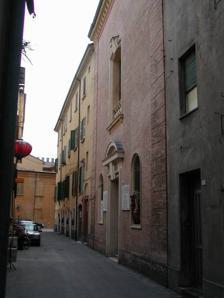
Building: Synagogue of Reggio Emilia
Country: Italy
Year built: 1856
Synagogue in Reggio Emilia, Italy Sinagoga di Reggio Emilia Facade of Reggio Emilia Synagogue Religion Affiliation not in use Location Location Reggio Emilia , Emilia Romagna, Italy Geographic coordinates 44°42′00″N 10°37′43″E / 44.69994°N 10.62849°E / 44.69994; 10.62849 Architecture Architect(s) Pietro Marchelli Style Neoclassical architecture Groundbreaking 1856 Dome (s) 3 The Synagogue of Reggio Emilia or the Sinagoga di Reggio Emilia is located on the Via dell'Aquila of Reggio Emilia , in the region of Emilia Romagna, in Italy. living in the Grand Duchy of Tuscany in 1848. History A synagogue was located at the site since 1672; the Jewish community had been confined to a ghetto in this area. While the papacy through the bull Cum nimis absurdum called for establishment of a ghetto in 1555, only during the regency (1658 – 1662) of Duchess Laura Martinozzi , Duke Alfonso IV d'Este 's widow, was this rule was enforced in Reggio. From there on, Jews had to live within the boundaries of the streets San Rocco, Caggiati, della Volta, dell'Aquila, and Monzermone. This synagogue was rebuilt to replace the prior building; it was designed by Pietro Marchelli in 1849 and completed by 1856. The Napoleonic government abolished the laws restricting Jews to living inside the Ghetto. The Jewish community of Reggio itself was decimated by the Italian Fascist government, the second world war, and the Holocaust. By 1938, when the Italian government promulgated the first Italian racial laws , only 65 Jews remained in Reggio, and about one hundred in the whole province. About 10 Jews in Reggio were caught and sent to Auschwitz in 1944: Oreste Sinigallia, Benedetto Melli, Lina Jacchia, Olga, Bice and Ada Corinaldi, Beatrice Ravà, Ilma Rietti, Iole Rietti. Many escaped to rural homesteads. The synagogue was heavily damaged by allied bombings of World War II. The furniture and the beautiful carved marble Torah ark were transferred to the synagogue Kirit Shmu ‘el in Haifa . The building, for a time used as a printing house, became dilapidated. In 2008, a partial restoration of the interior took place, and the building is used for cultural exhibits. References